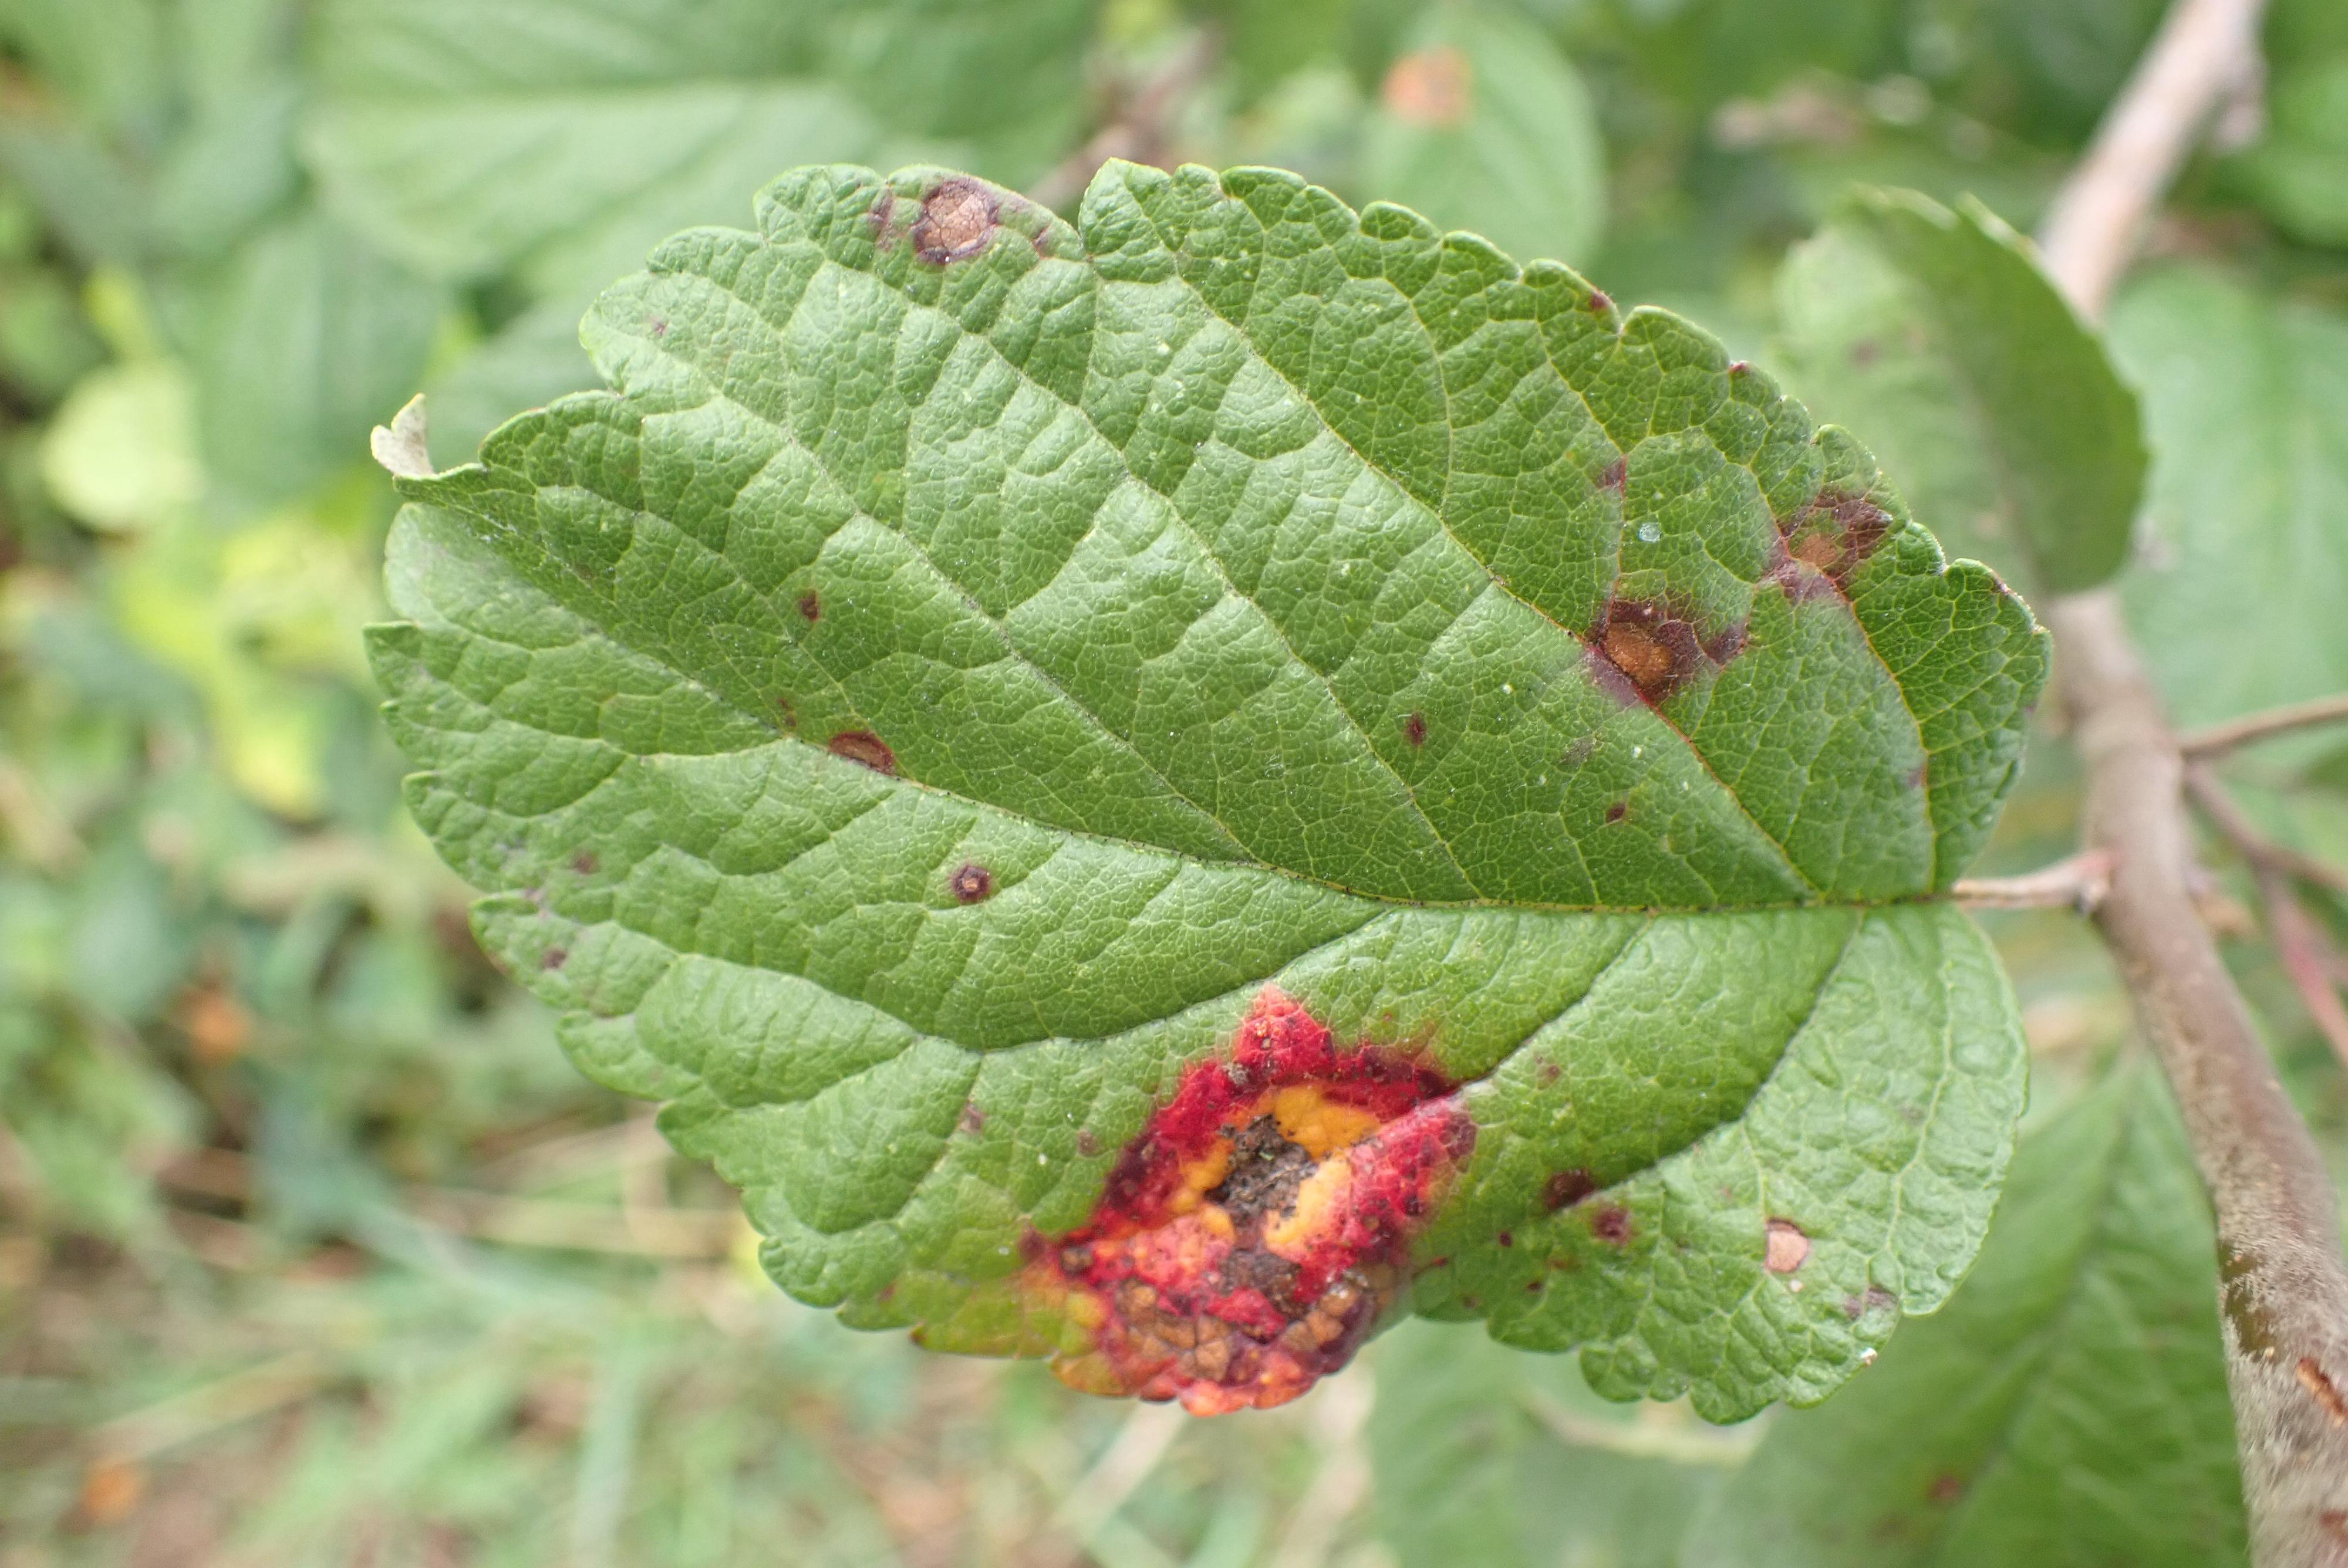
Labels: rust, complex